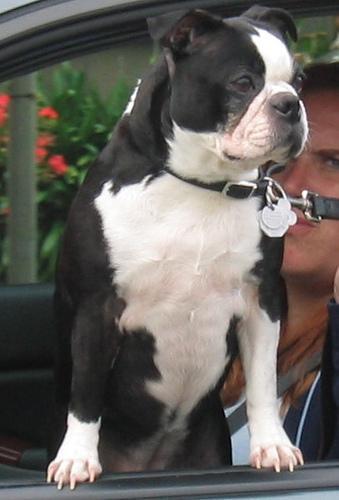
Boston_bull